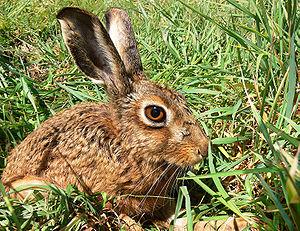
Le parc national de l'Asinara est une réserve naturelle italienne, une institution créée par décret le 28 novembre 1997. Il comprend l'île de l'Asinara rattachée à la commune de Porto Torres, dans la province de Sassari en Sardaigne.
Le lièvre du Cap est un mammifère appartenant à la famille des lièvres et des lapins et qui est répandu dans une grande partie de l'Afrique ainsi qu’au Moyen-Orient jusqu'en Irak. Le nom scientifique de l'espèce a été publié en 1758 par Carl von Linné. Le lièvre du Cap, le lièvre d'Europe et le lièvre de Tolai ont également été considérés comme une seule espèce dans le passé. Le lièvre éthiopien est souvent considéré comme une sous-espèce du lièvre du Cap.
La faune de Tunisie est constituée d'une grande diversité d'animaux d'affinité principalement méditerranéenne et saharo-sindienne.
La liste des espèces d'animaux disparus d'Europe comptabilise les animaux éteints, réintroduits et disparus localement d'Europe du Pliocène à l'Holocène.